Group transfer reaction

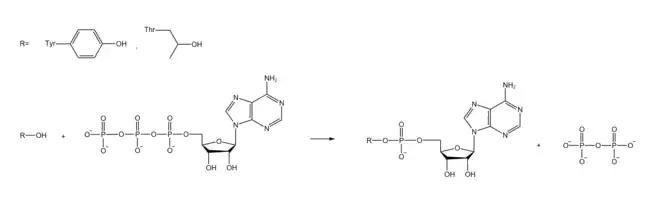
"Figure 4". Scheme of protein adenylylation of threonine and tyrosine side chains, a biological application of group transfer reactions. This figure is adapted from Hedberg and Itzen.

The application of the ene reduction can be observed in both biocatalytic and chemoenzymatic approaches for chemical synthesis. The capacity of ene reduction to catalyze diverse reactions with high selectivity renders it a valuable tool in the synthesis of complex and stereospecific compounds. Ene reduction plays a role in the production of fine chemicals, pharmaceutical compounds, agrochemicals, and biofuels. Highlighting the functionality of ene reductases emphasizes their crucial role in catalyzing a variety of reactions. One example is the ene-reductase Old-Yellow-Enzyme (OYE) which can reduce a carbon-carbon double bond (C=C) with a catalytic amount of NADH.